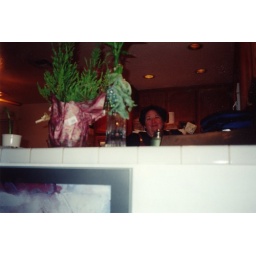
janet in kitchen above gray columns table